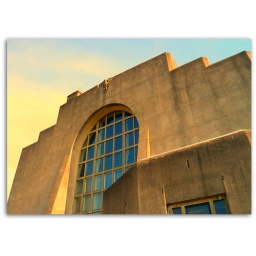
the eagle high on the back of the building stands for the flight of sound. the sculpture is designed by Hendrik van den Eijnde.